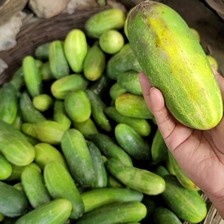
Label: cucumber